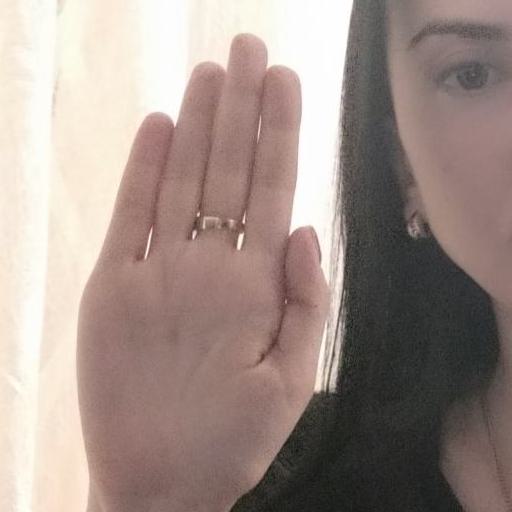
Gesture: stop